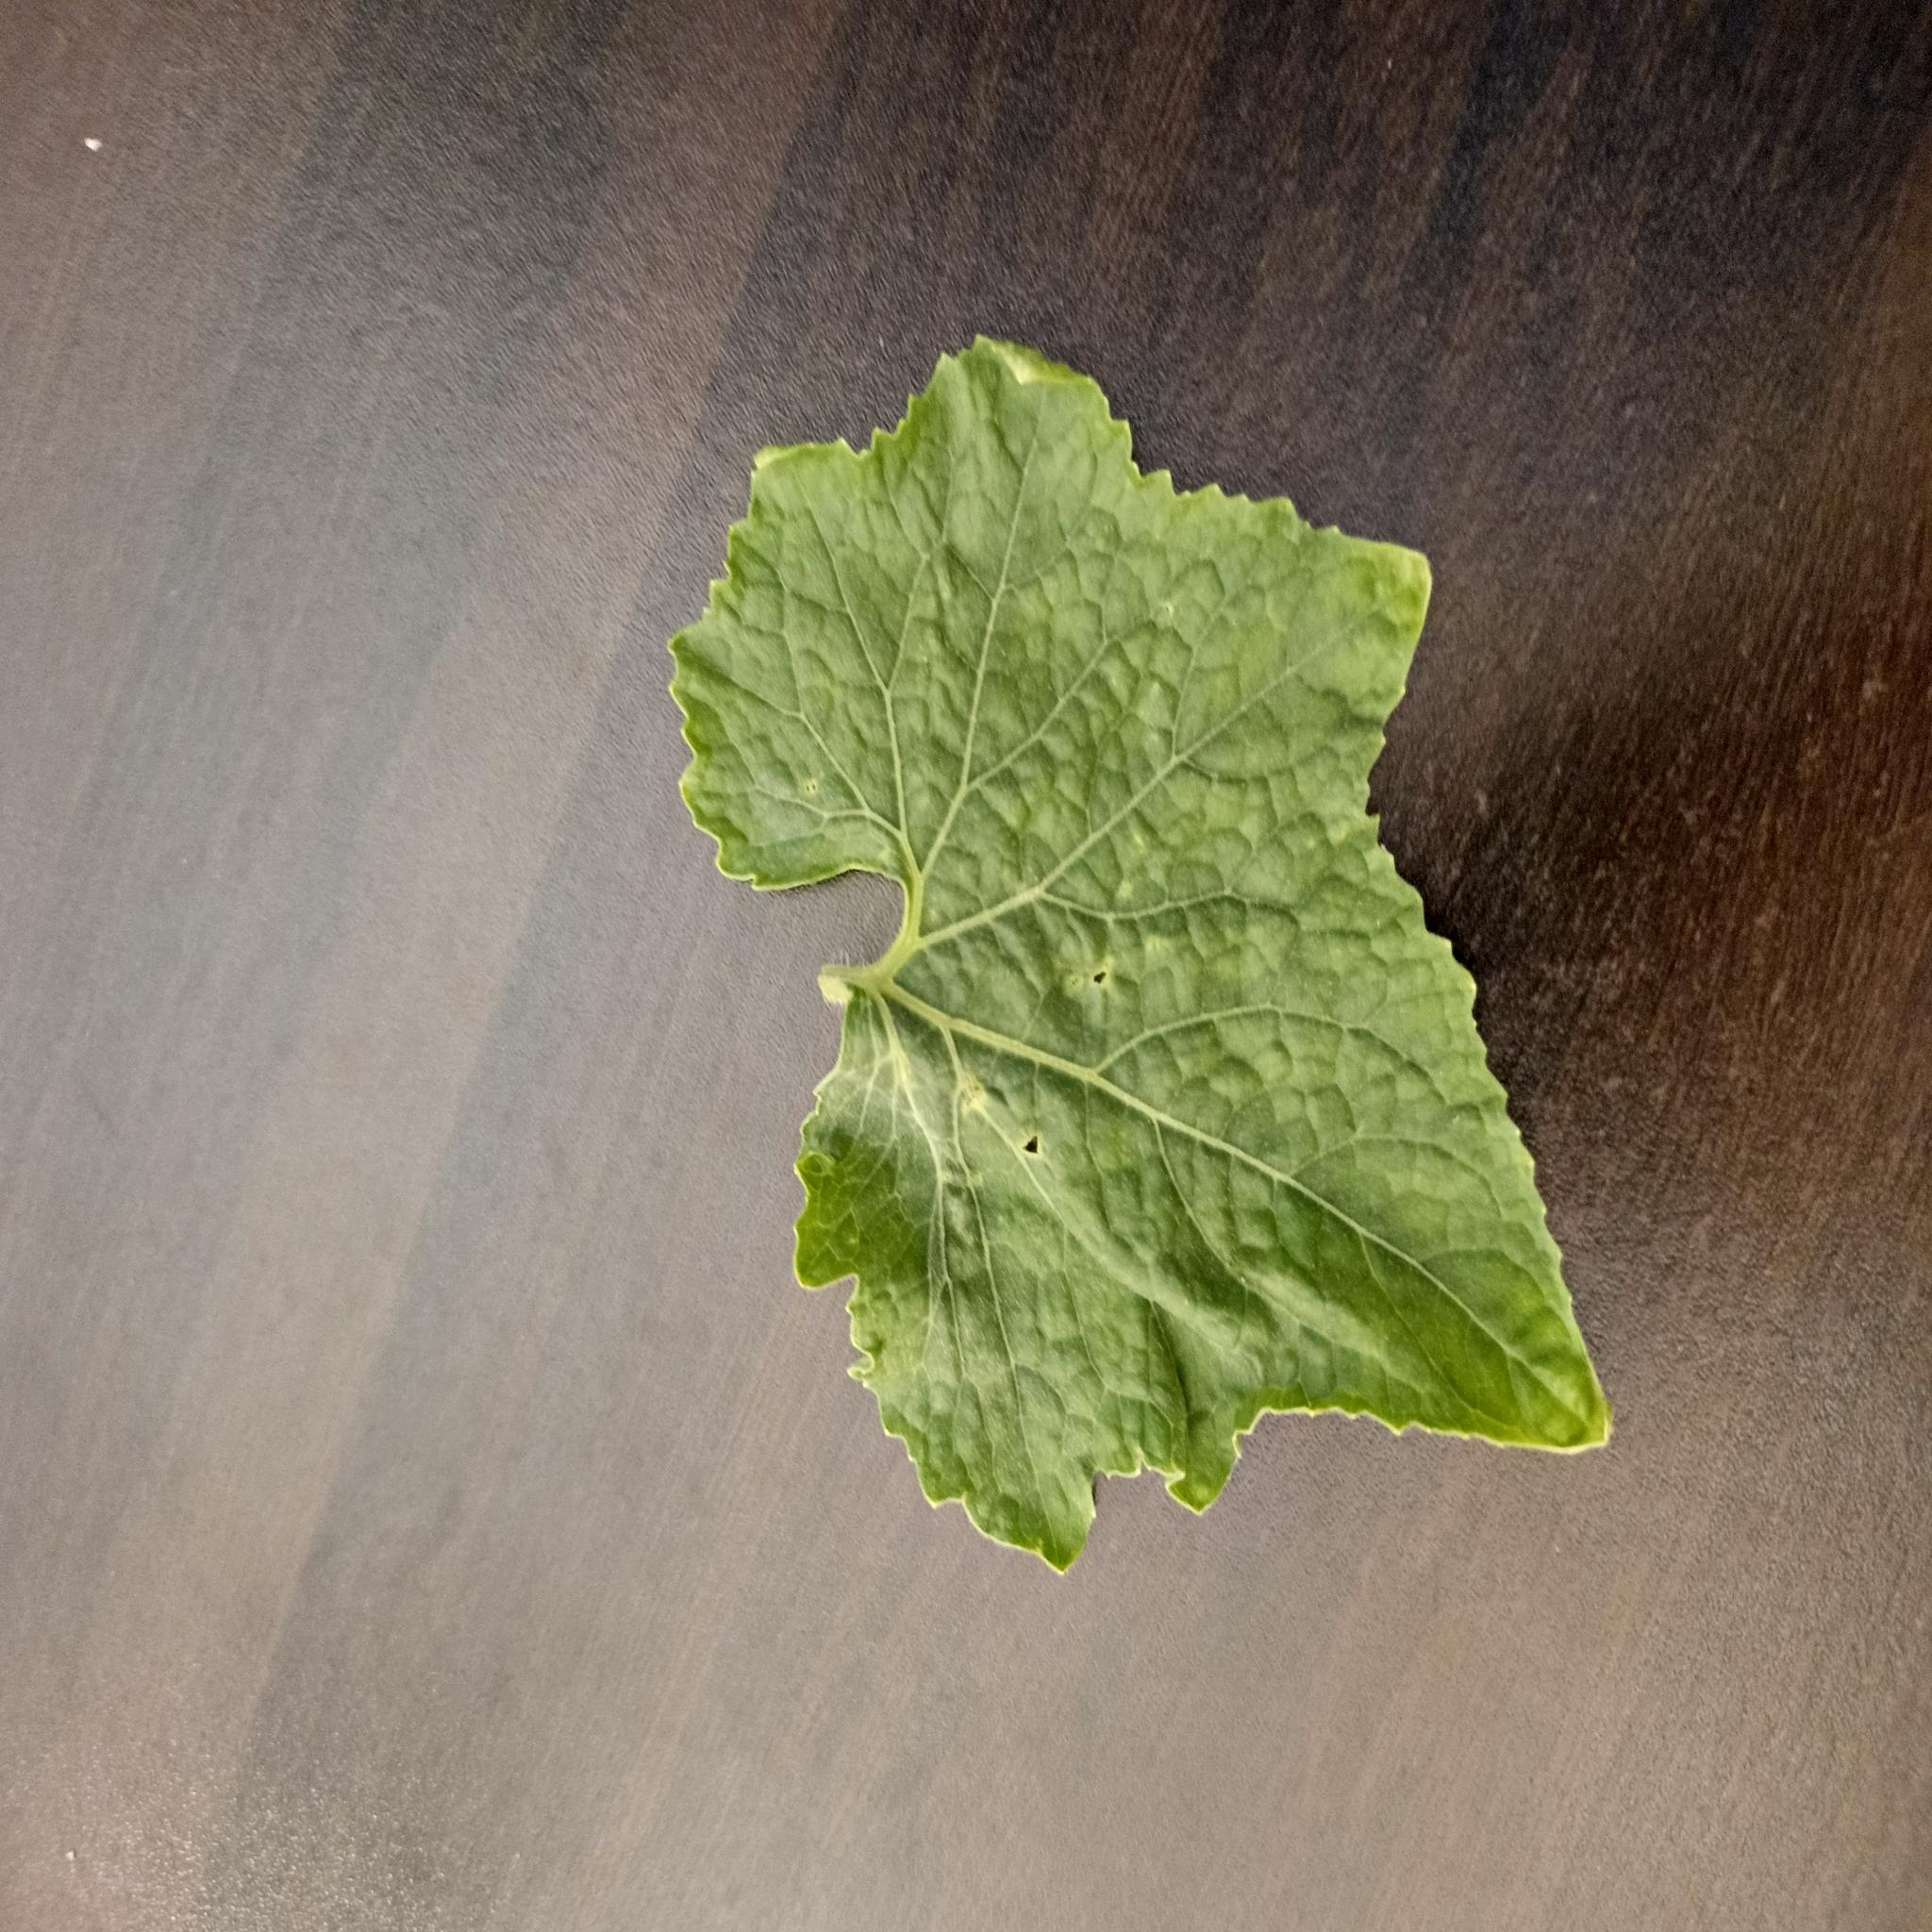
Label: Leaf curl